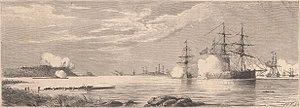
La flotte brésilienne est attaquée par une chata paraguayenne, qui tue 34 personnes à bord du Tamandaré (D'après les croquis de M. C. E.).